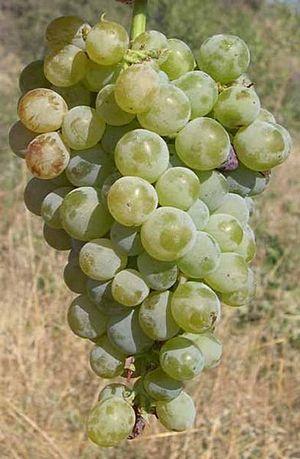
La viticulture à Chypre est très certainement une des plus anciennes du monde méditerranéen comme en attestent les découvertes archéologiques récentes. Le vin produit sur l'île entra très tôt dans la mythologie grâce à Aphrodite, native de Chypre, et à Dionysos, dieu du vin, dont les mosaïques à Paphos montrent l'importance du culte qui lui était porté. De plus l'île peut se targuer, avec la Commandaria de posséder la plus ancienne appellation au monde. Ce vin, découvert lors des croisades fut, tout au cours du Moyen Âge considéré comme le meilleur et le roi Philippe-Auguste le fit pape de sa cave. Devenu le royaume de la maison de Lusignan, Chypre pendant quatre siècles fut la plaque tournante du commerce entre l'Occident et les comptoirs d'Orient. Passée ensuite sous la domination de Venise, elle fut intégrée à l'empire ottoman de 1571 à 1878. Ce fut une période défavorable pour ses vins. Les Anglais ayant récupéré l'île aux Turcs, permirent un renouveau à la viticulture. Entre la première et la seconde guerre mondiale, le vin produit se vendit en vrac sans problème.
Le Xynisteri est un cépage blanc indigène de Chypre. Il représente environ 13 % à 16 % de la superficie de vigne plantée sur l'île, au second rang des cépages les plus présents, loin derrière le Mavro mais à un niveau comparable au Carignan. Les pentes méridionales du massif du Troodos sont la région comptant la plus forte densité de vignes.
Le commandaria ou commanderia est un vin doux à la robe ambrée, élaboré à Chypre, au pied du massif du Troodos. Il est produit à base des cépages xynisteri et mavro, dont les grappes sont séchées au soleil.